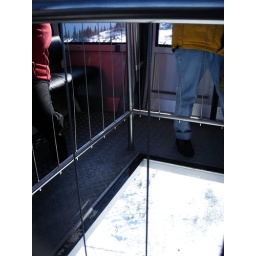
viewing area in one of the silver cable cars on the Peak to Peak